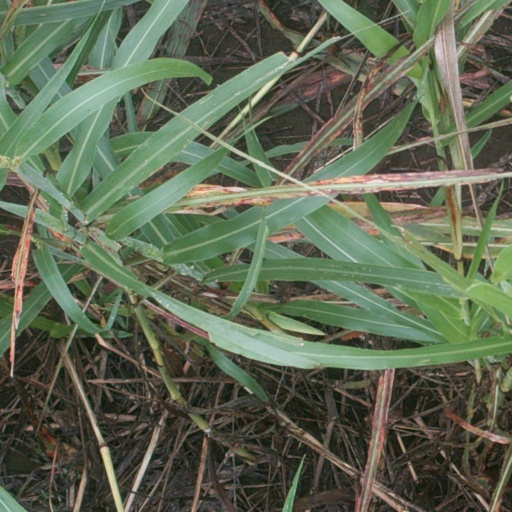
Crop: sorghum